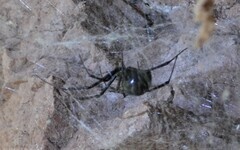
Species: Lactrodectus_hesperus